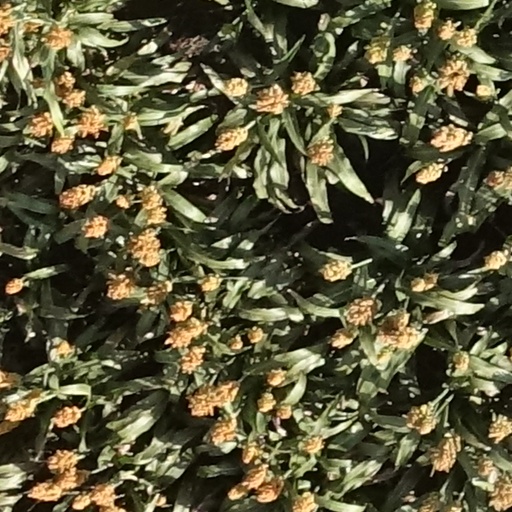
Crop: sorghum